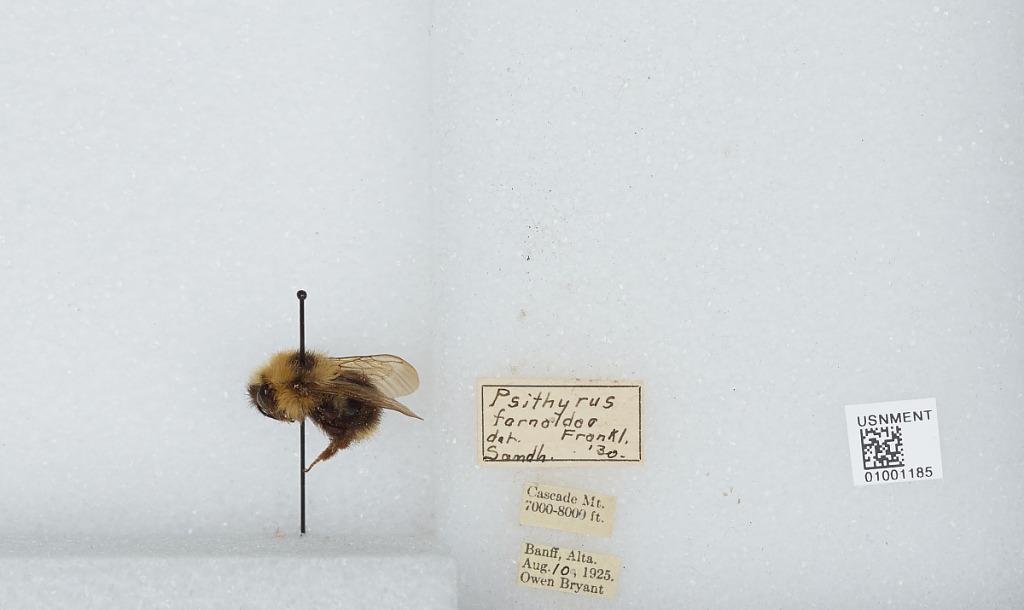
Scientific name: Bombus (Psithyrus) fernaldae (Franklin)
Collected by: O. Bryant
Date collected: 1925-8-10
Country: Canada
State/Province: Alberta
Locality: Cascade Mountain, Banff
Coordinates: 51.2283, -115.563
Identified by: Sandhouse, G.